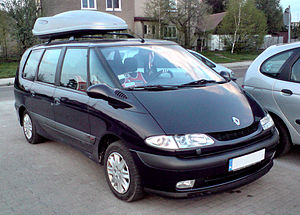
Renault Espace III / Modelhistorie / Facelift
Renault Espace (2000–2002)
Renault Espace III er den tredje modelgeneration af bilfabrikanten Renaults MPV, Espace.